Super Bowl XLVIII

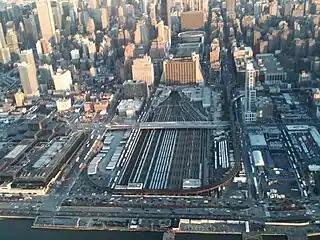
The proposed site of the canceled West Side Stadium in New York City, which had initially been selected as the host of 2010's Super Bowl XLIV

New York City ultimately bid in 2005 for a Super Bowl. The NFL voted on March 23, 2005, to award New York City the rights to host 2010's Super Bowl XLIV, contingent on the proposed West Side Stadium (the planned site of the game) being completed by 2008. In August 2005, after New York state government officials declined to approve $400 million for the stadium, the NFL decided to revoke New York City's hosting rights, and reopen the bidding for the game's site.